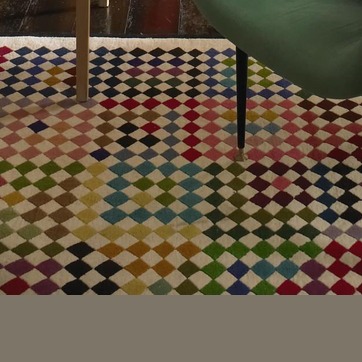
Material: carpet